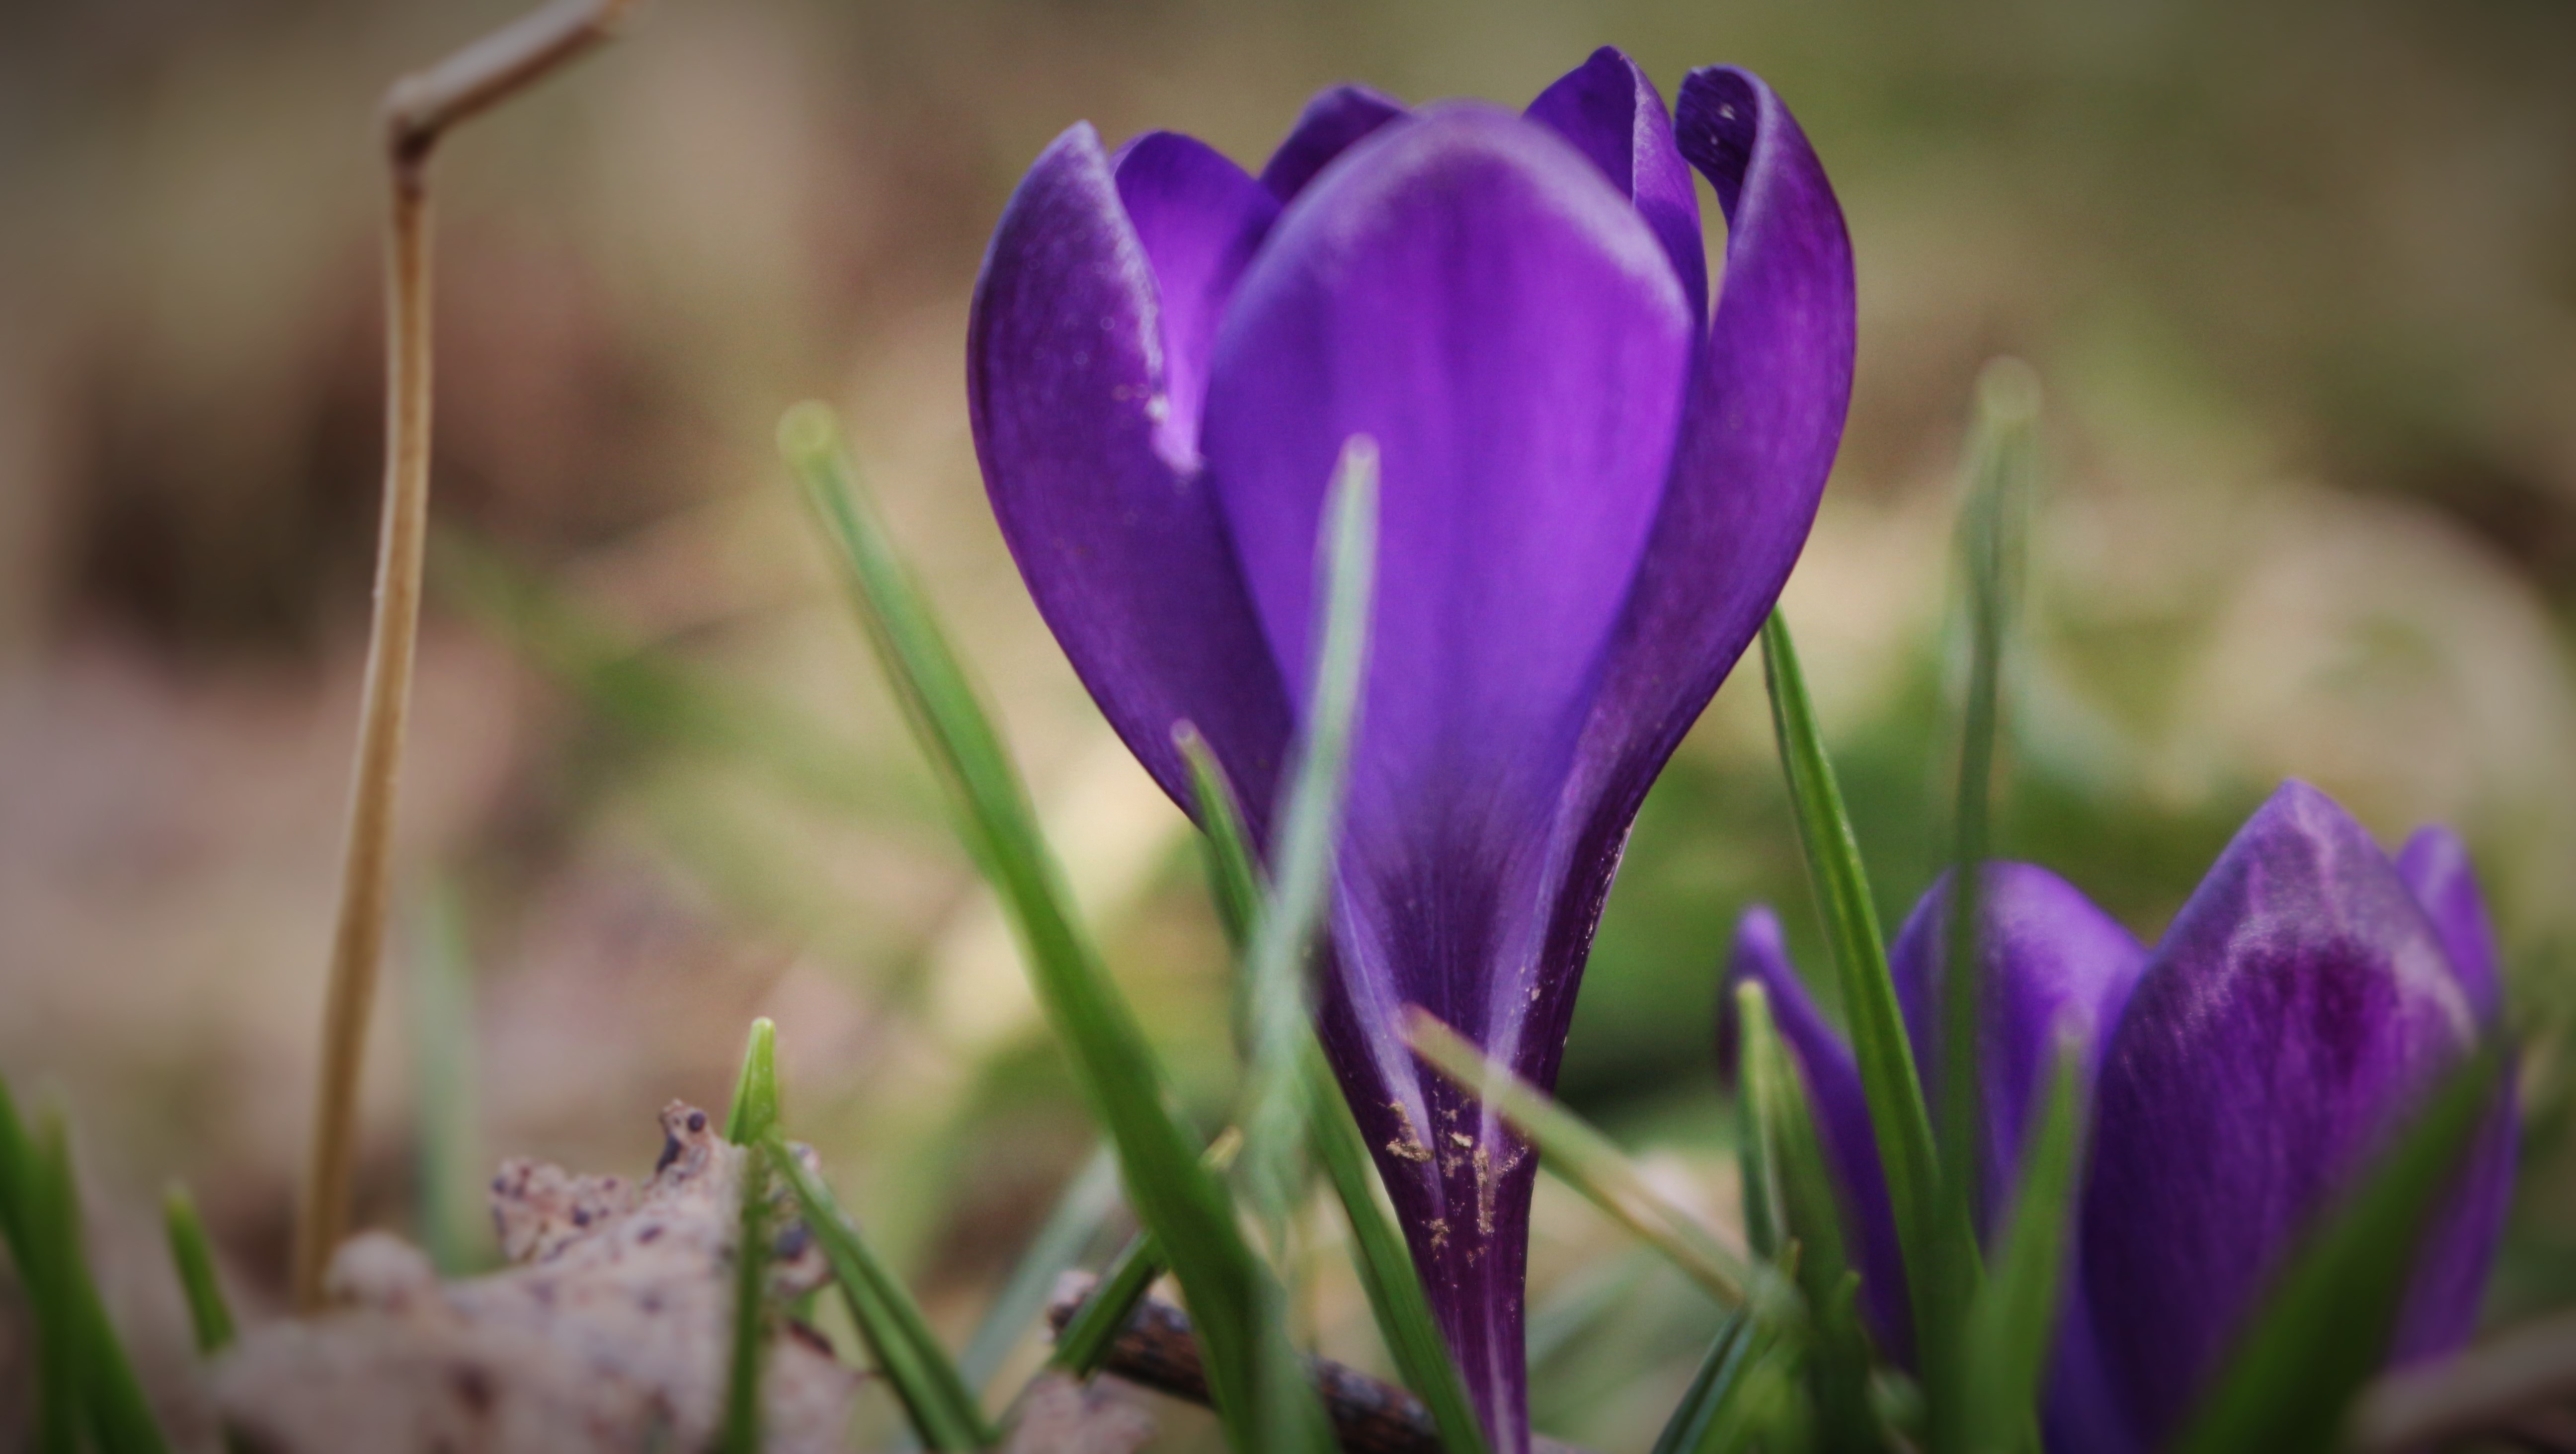
nature, blossom, winter, plant, flower, purple, petal, botany, flora, wildflower, close up, eye, crocus, macro photography, flowering plant, plant stem, land plant, iris family, pl te